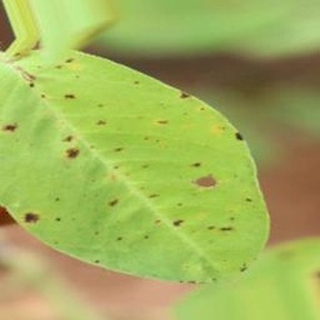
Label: groundnut_late_leaf_spot